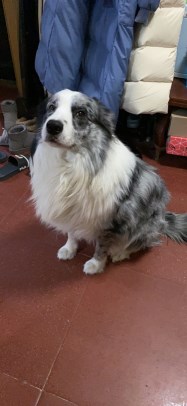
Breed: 2594-n000109-Border_collie